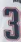
Number: 3